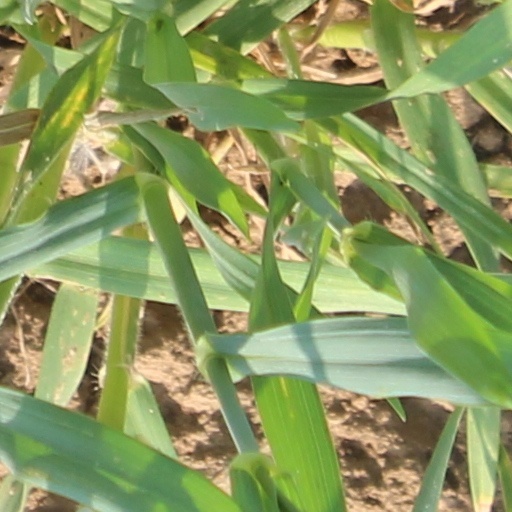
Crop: wheat